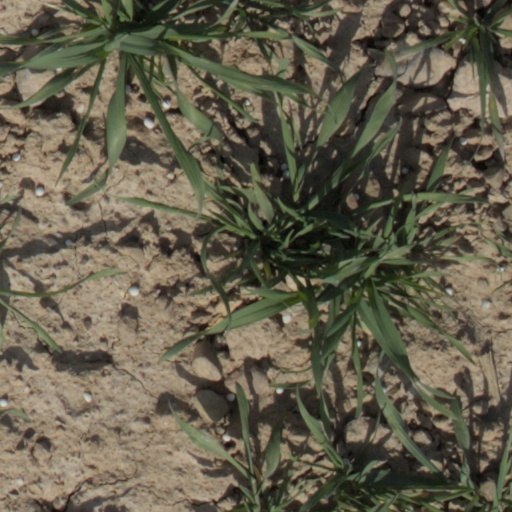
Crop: wheat